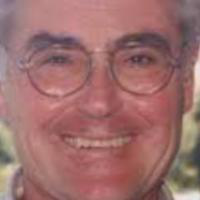
Age group: age 41-55